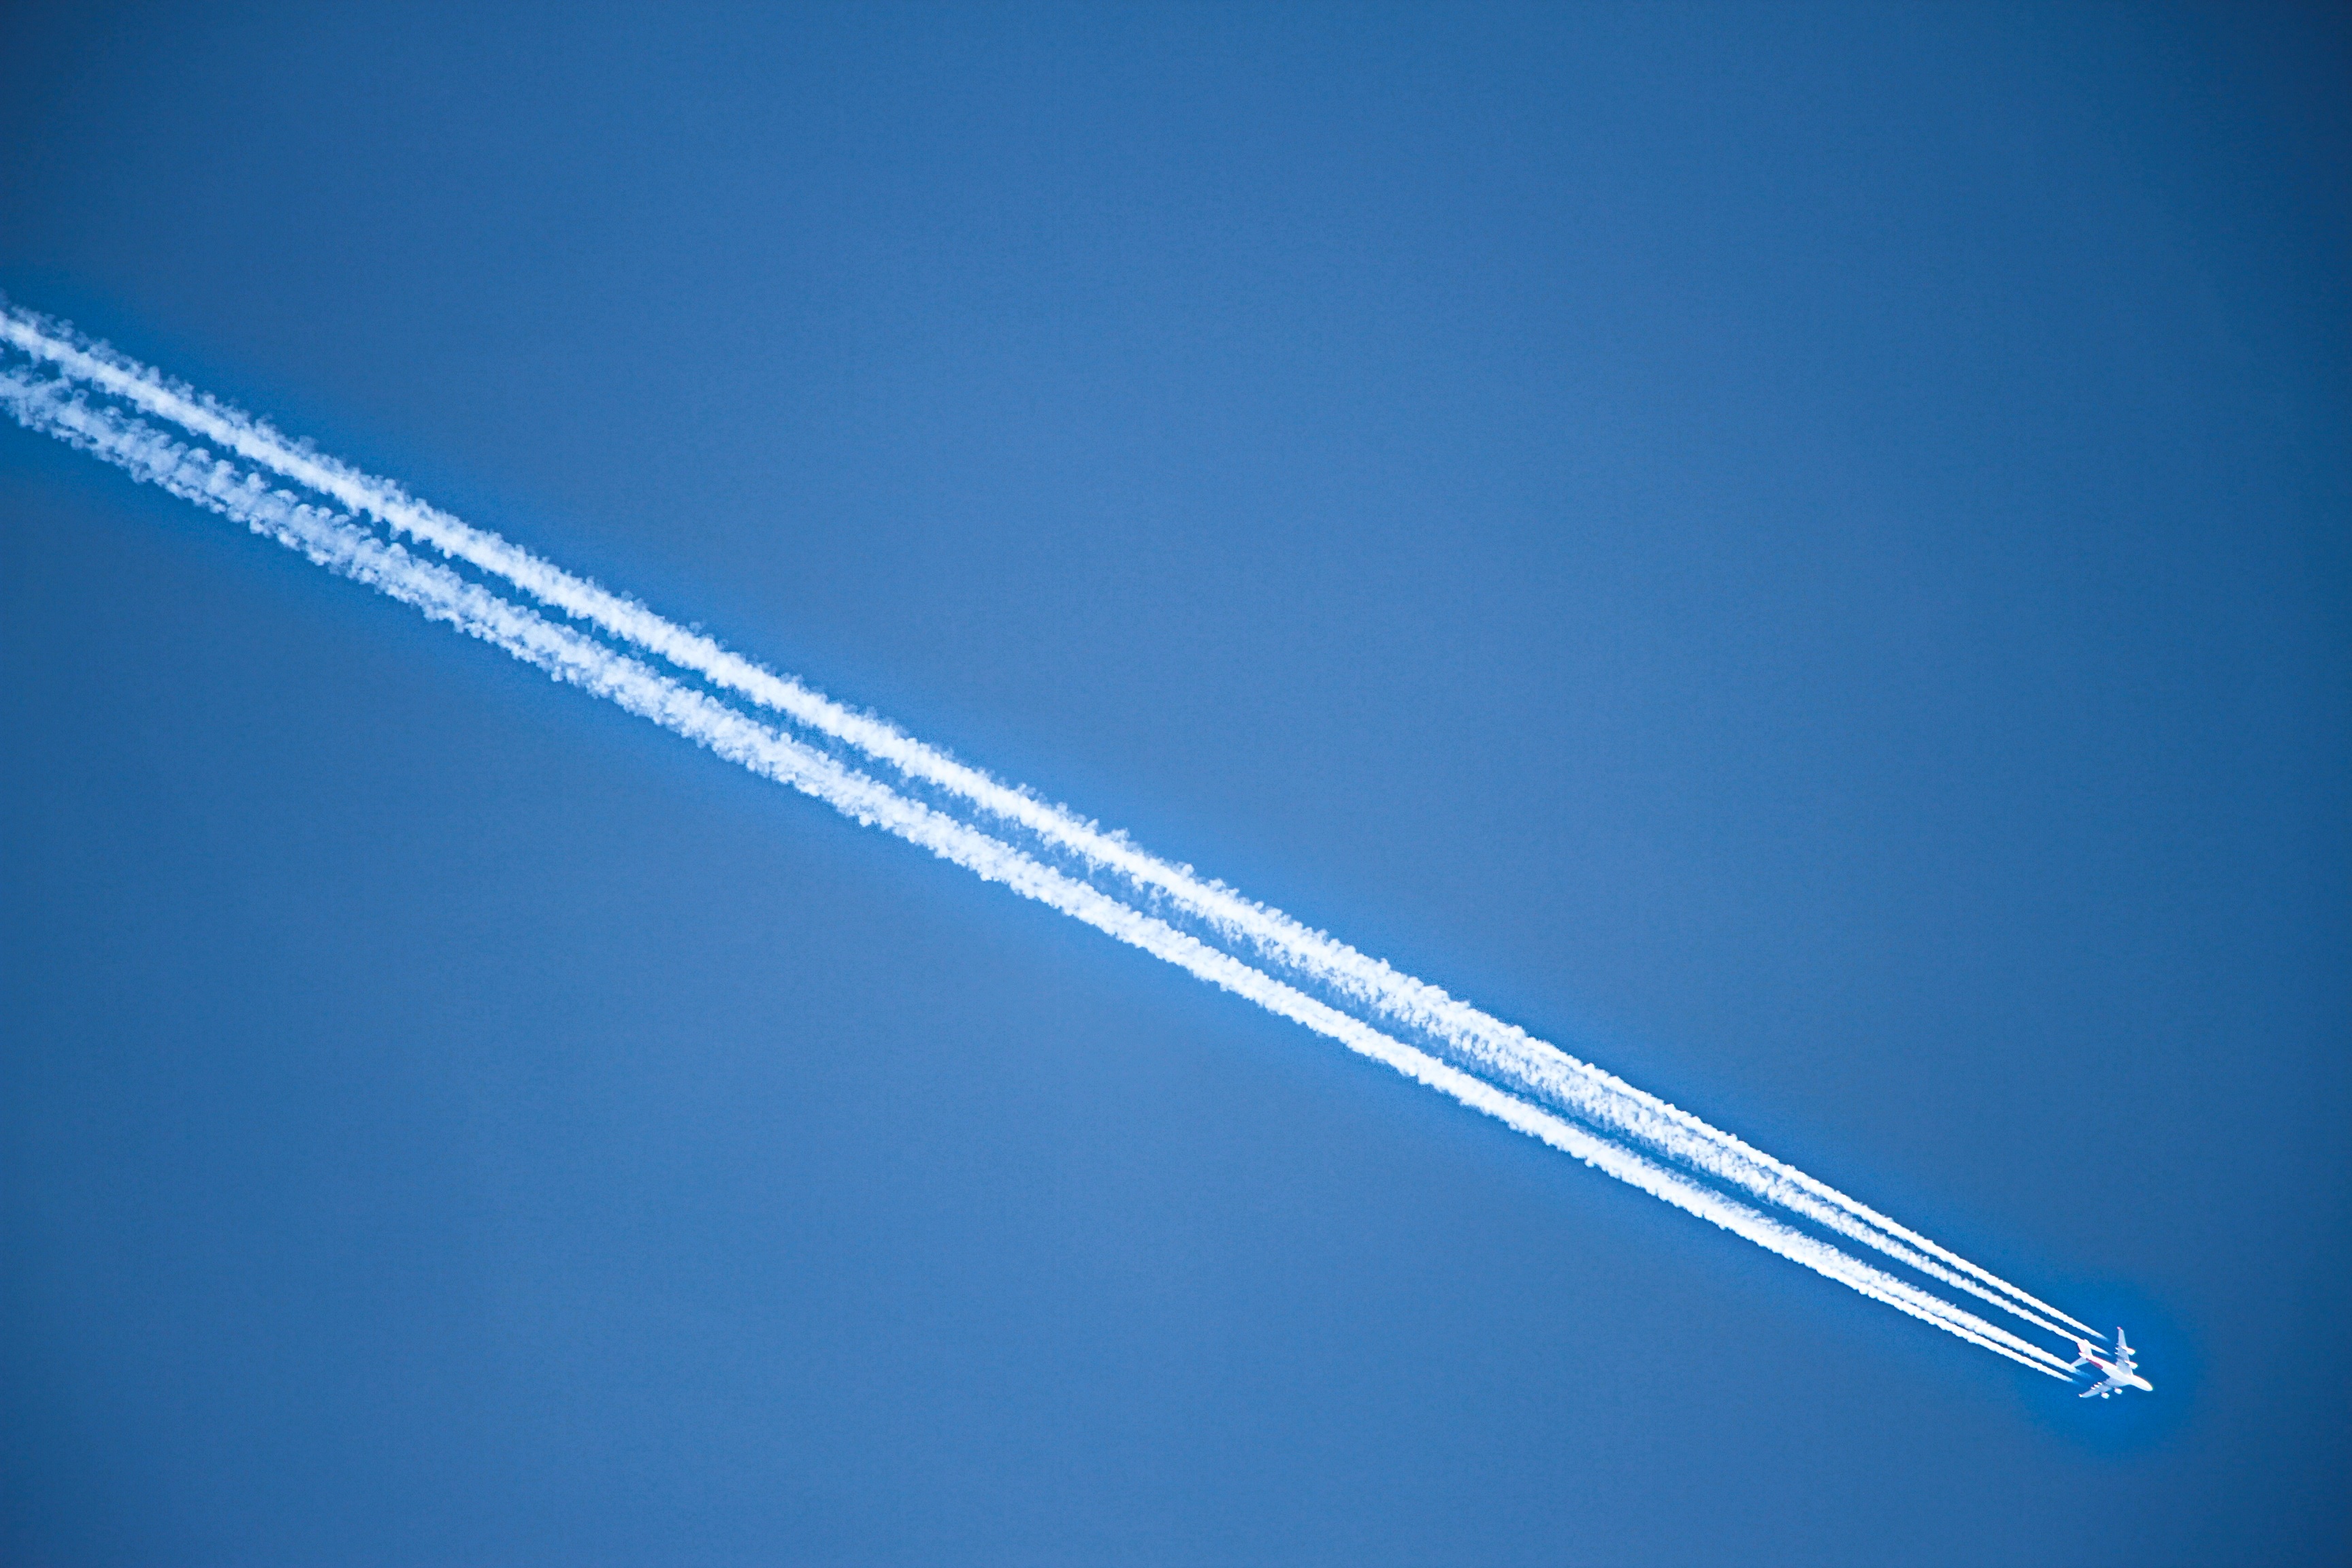
landscape, wing, light, sky, smoke, aircraft, line, peace, holiday, blue, lighting, shape, atmosphere of earth